André Devambez

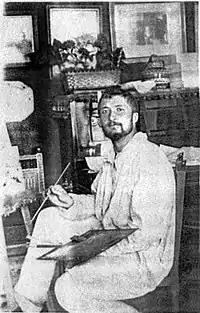
André Devambez

André Victor Édouard Devambez (26 May 1867 – 18 March 1944) was a French painter and illustrator. best-known his whimsical illustrations of children's books and his dramatic paintings of Paris scenes and of early airplanes from a viewpoint high above. He was professor at the Ecole des Beaux-Arts, a member of the French Academie des Beaux-Arts, and a Commander of the French Legion of Honor, but his work is little known today aside from nine paintings found in the Musée d'Orsay, and occasional special exhibitions.